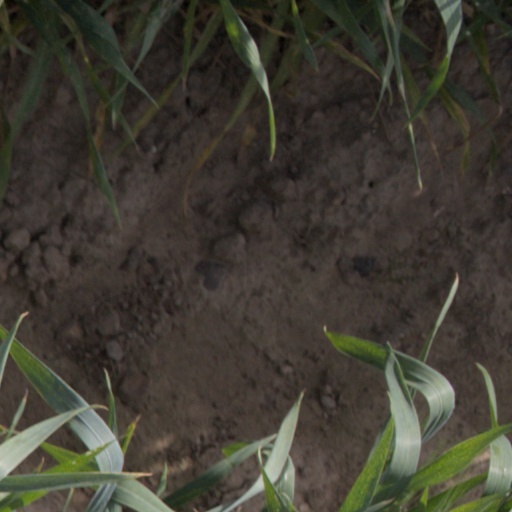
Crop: wheat